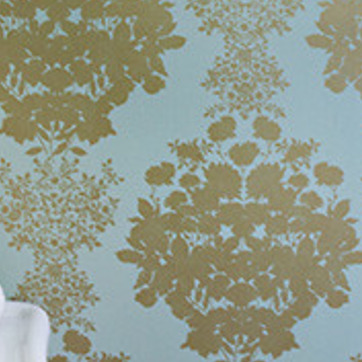
Material: wallpaper